Connolly Basin crater

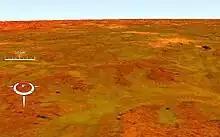
Oblique Landsat image draped over digital elevation data (x10 vertical exaggeration), Connolly Basin crater (circular depression in centre); screen capture from NASA World Wind

The depression has a topographic rim 25–30 m high, while the centre displays a slight circular rise about 1 km in diameter and 5 m high exposing strongly deformed and steeply dipping bedrock interpreted as a central uplift. Sedimentary rocks comprising the rim are of Early Cretaceous to Palaeogene age, while uplifted rocks in the centre are likely of Early Permian age, all part of the Canning Basin; the impact event itself is inferred to be of Paleocene (early Paleogene) age or later.